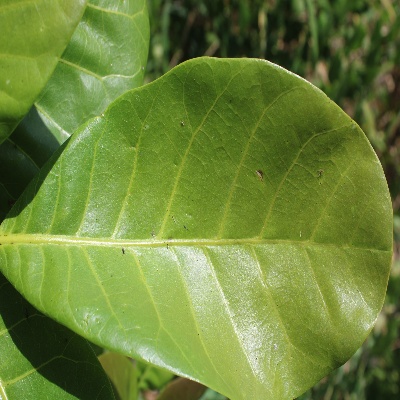
Crop: Cashew
Condition: healthy